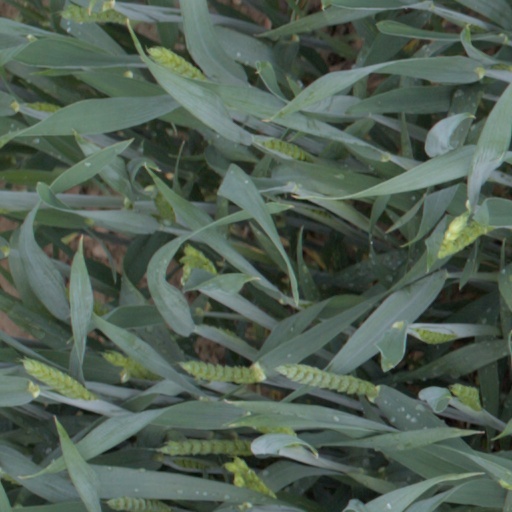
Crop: wheat